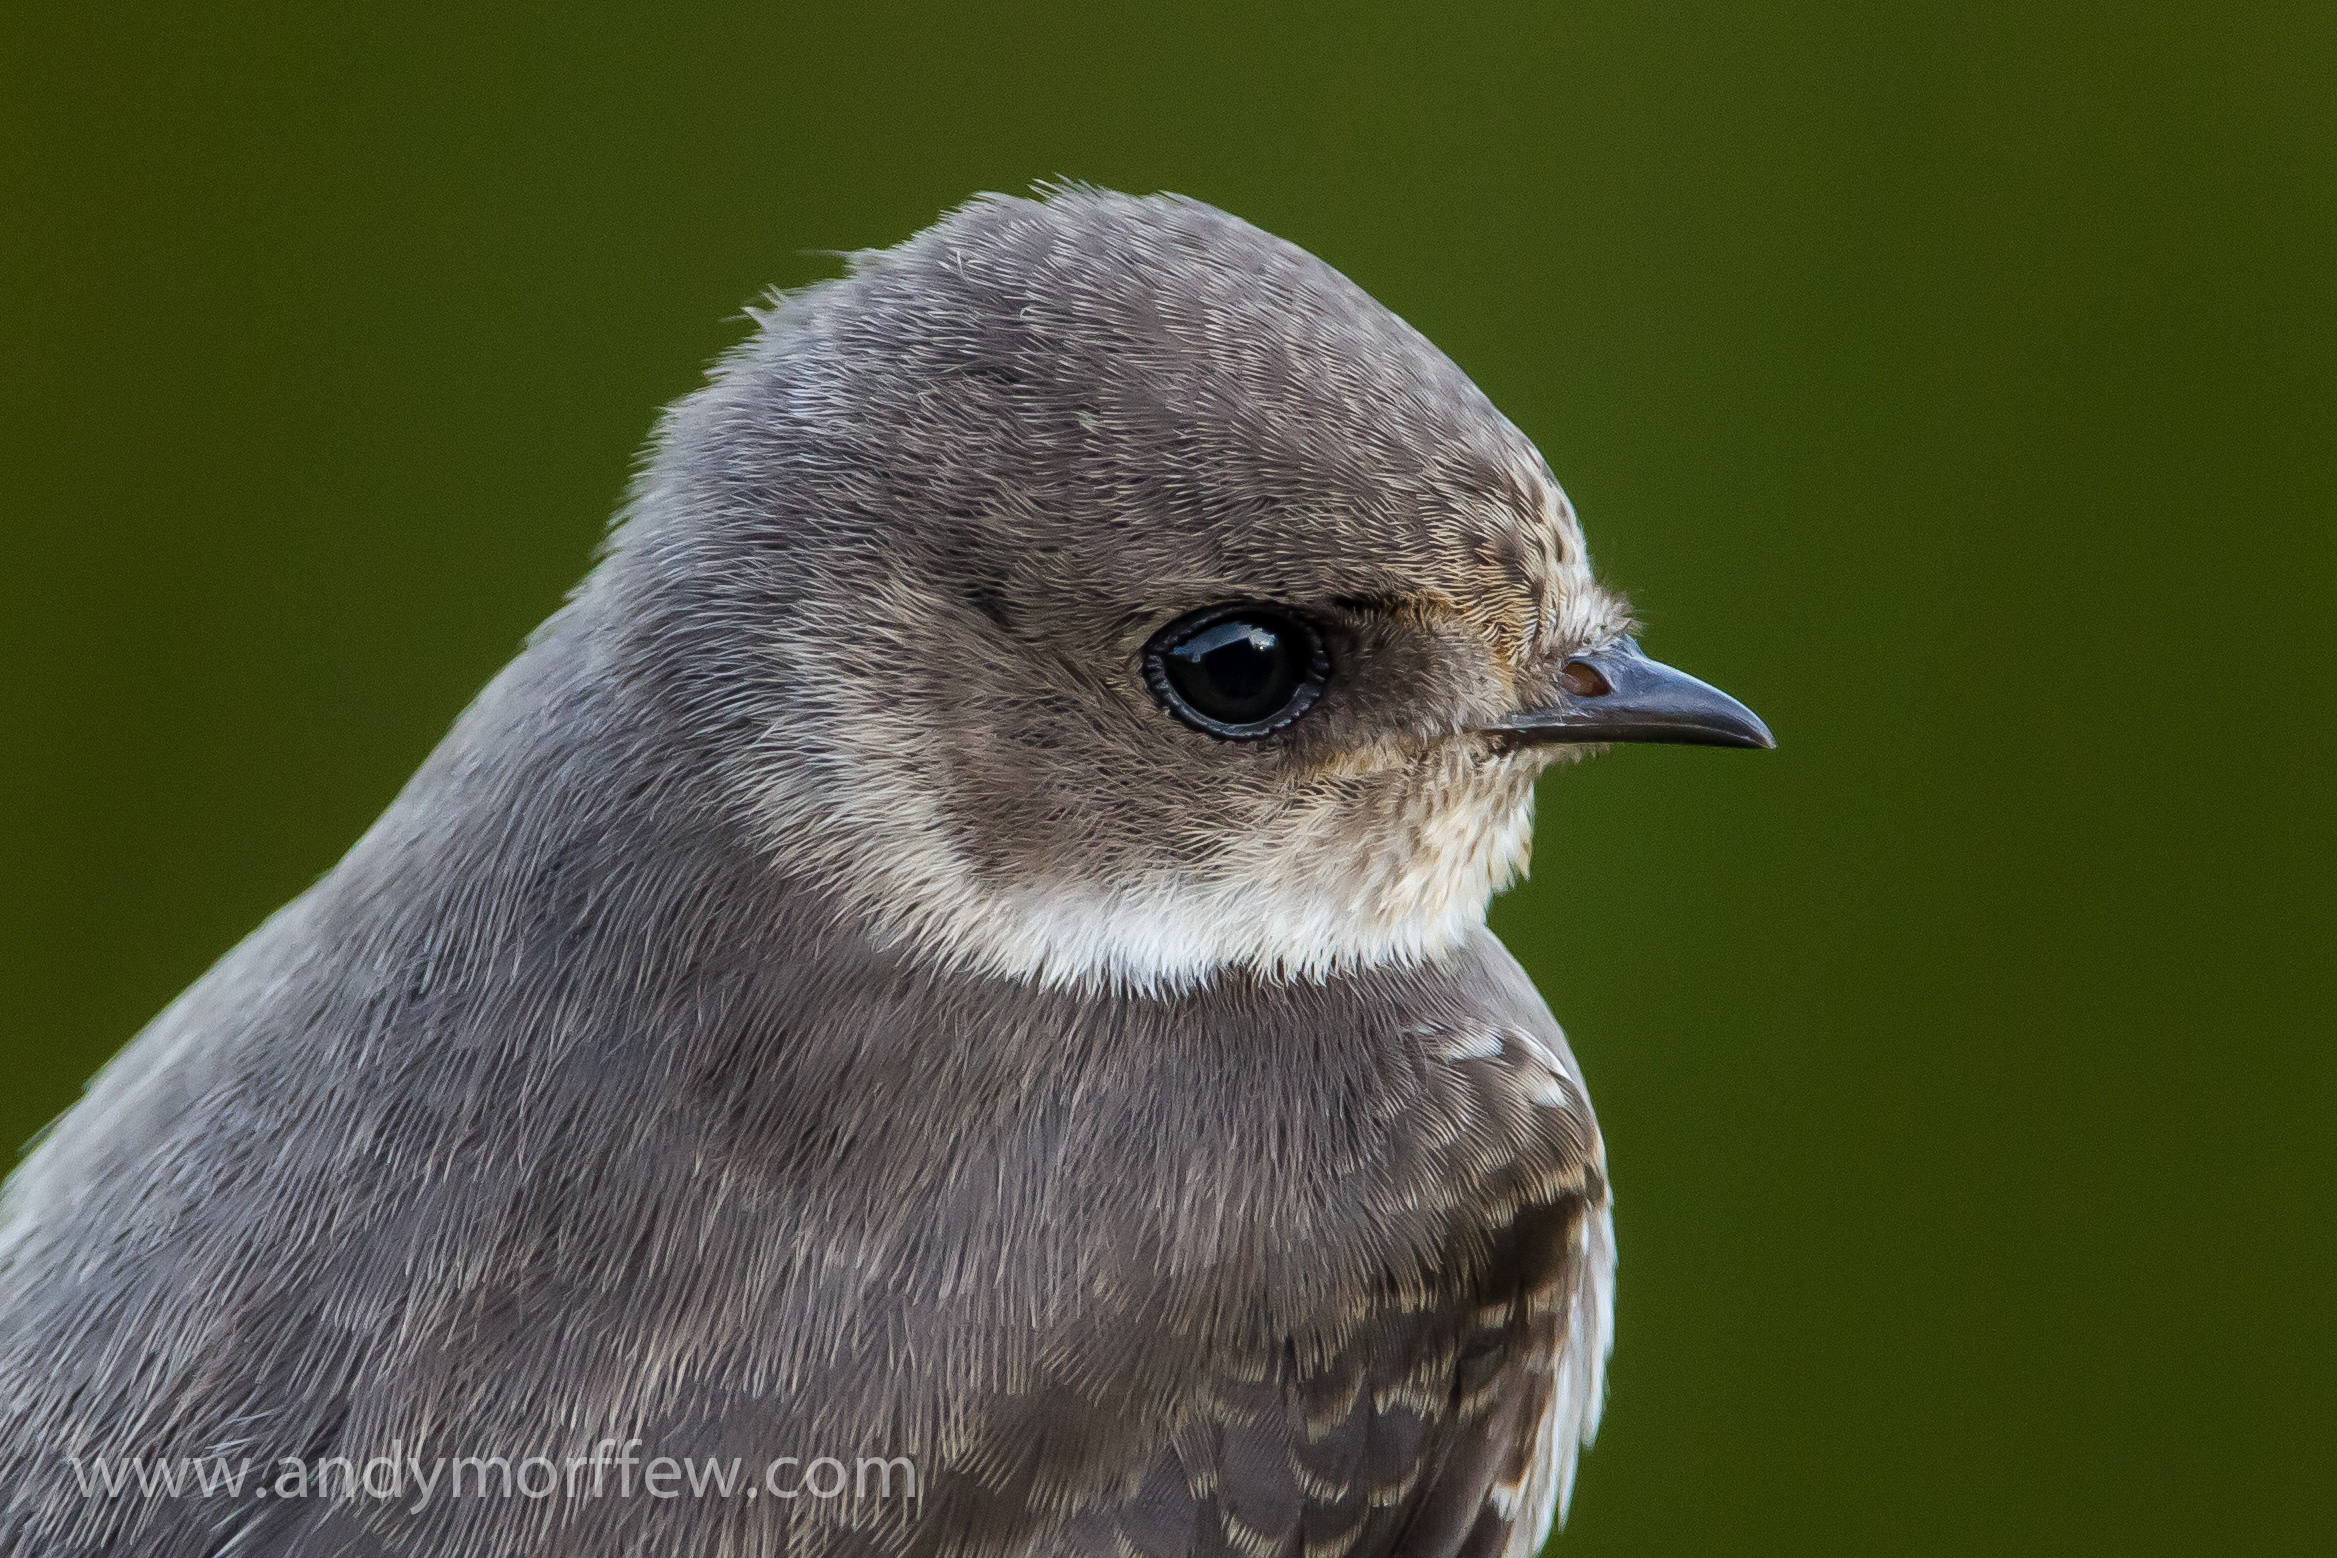
branch, bird, wildlife, portrait, beak, fauna, close up, vertebrate, sparrow, finch, birdperfect, andymorffew, morffew, hampshire, sandmartin, wren, house sparrow, old world flycatcher, perching bird, emberizidae, cinclidae